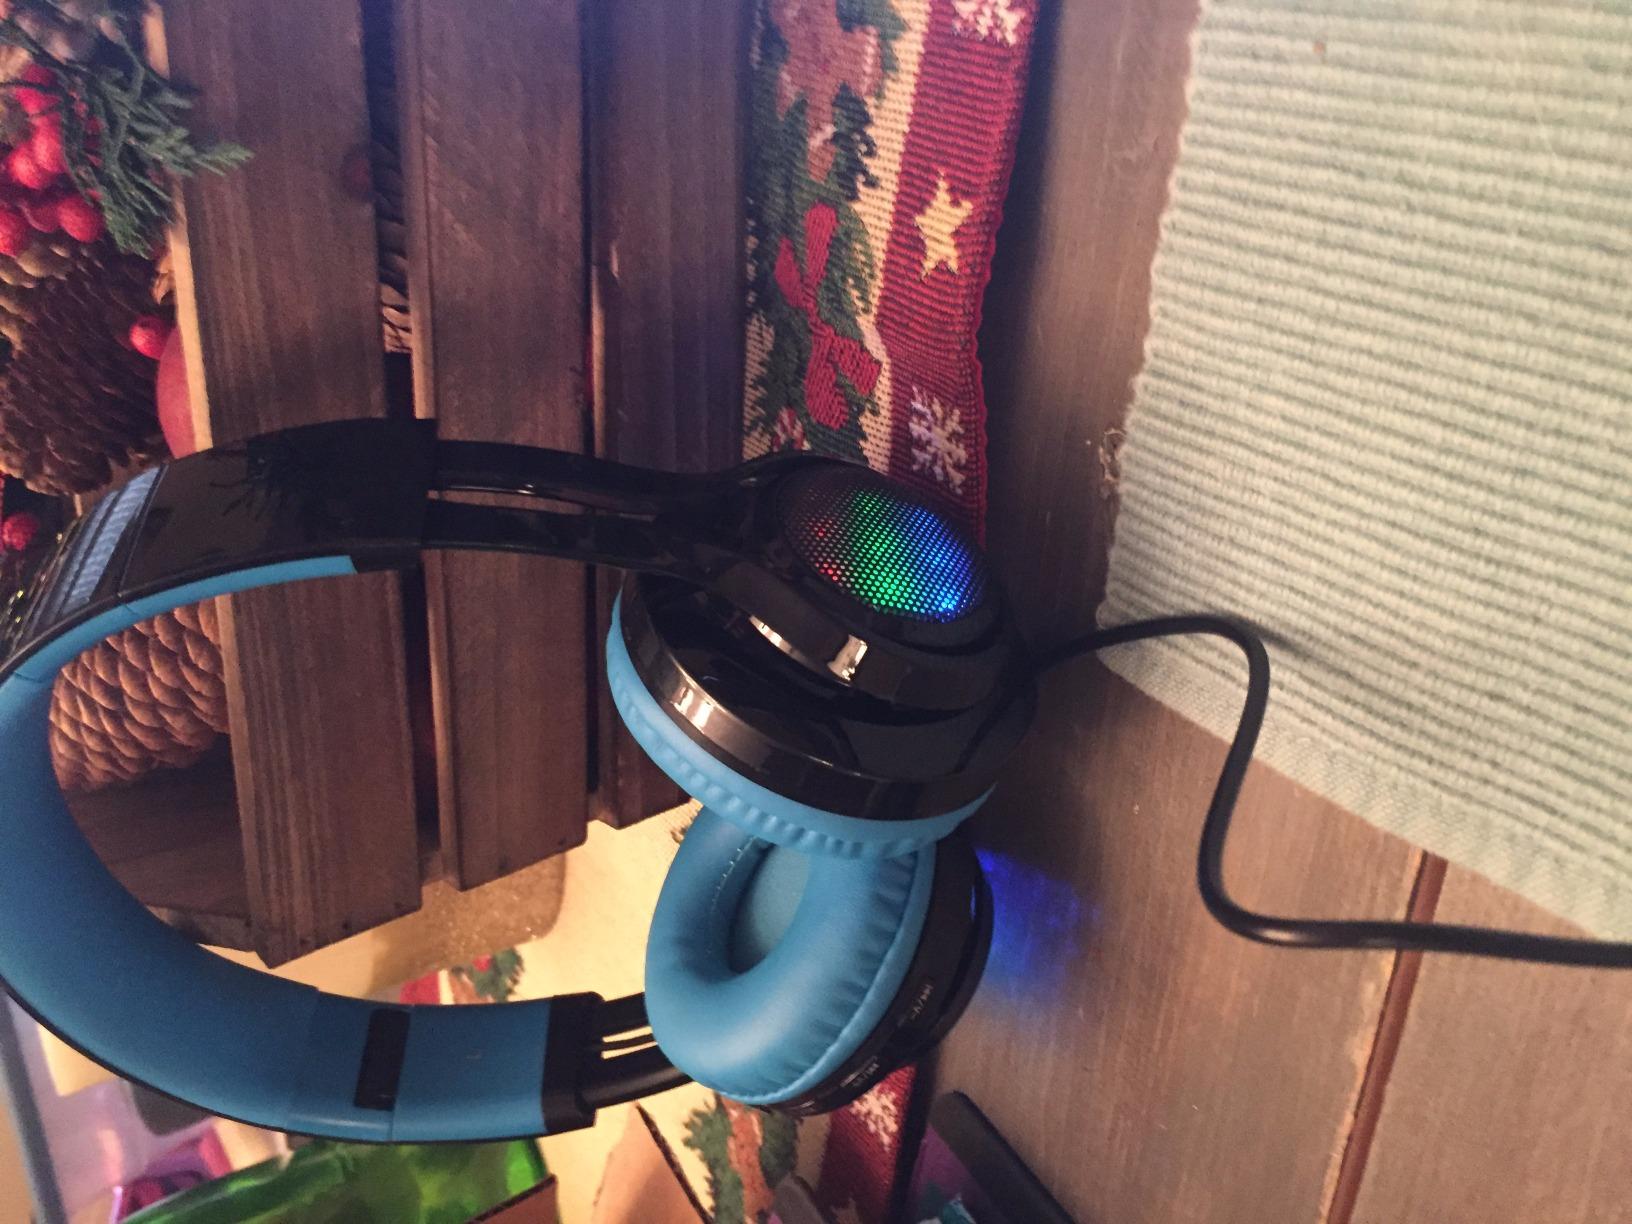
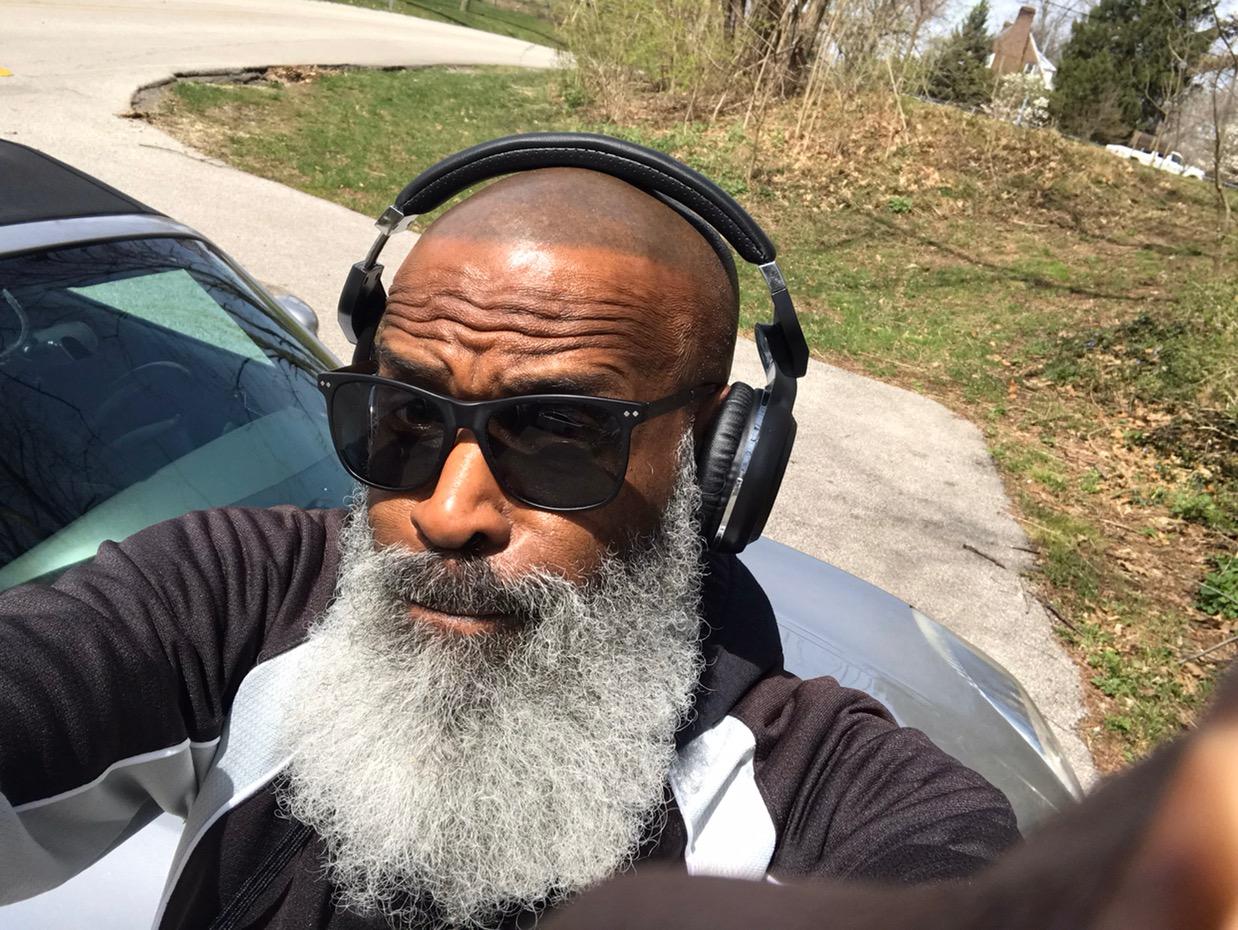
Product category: headphones
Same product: no